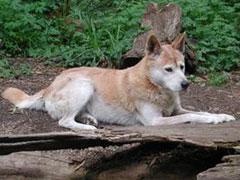
dingo